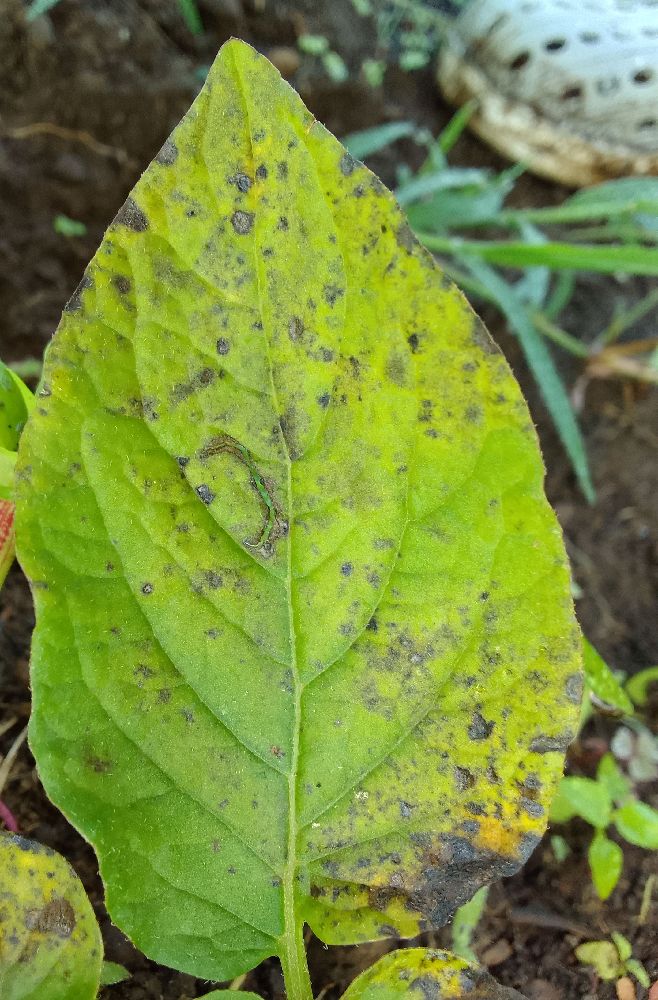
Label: Early blight